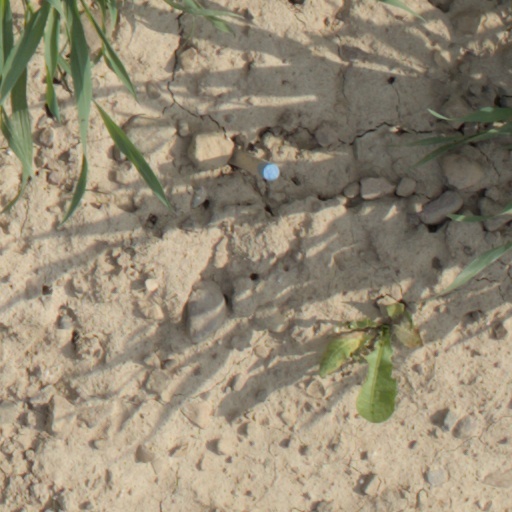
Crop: wheat